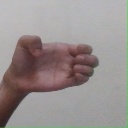
अक्षर: ख